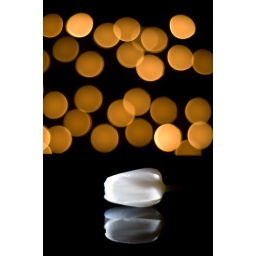
white tulip lit by LED torch sitting on black acrylic, background of black corex with fiary lights